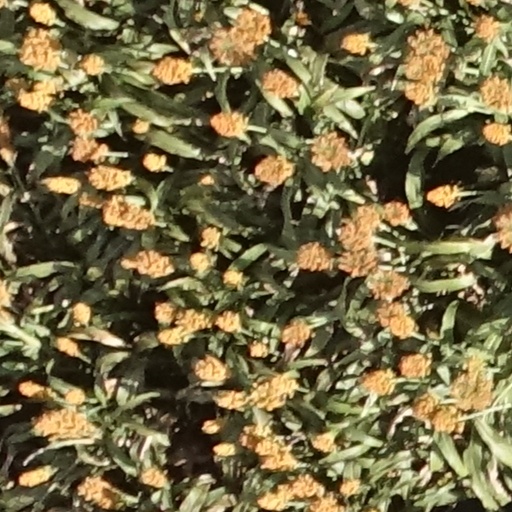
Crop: sorghum